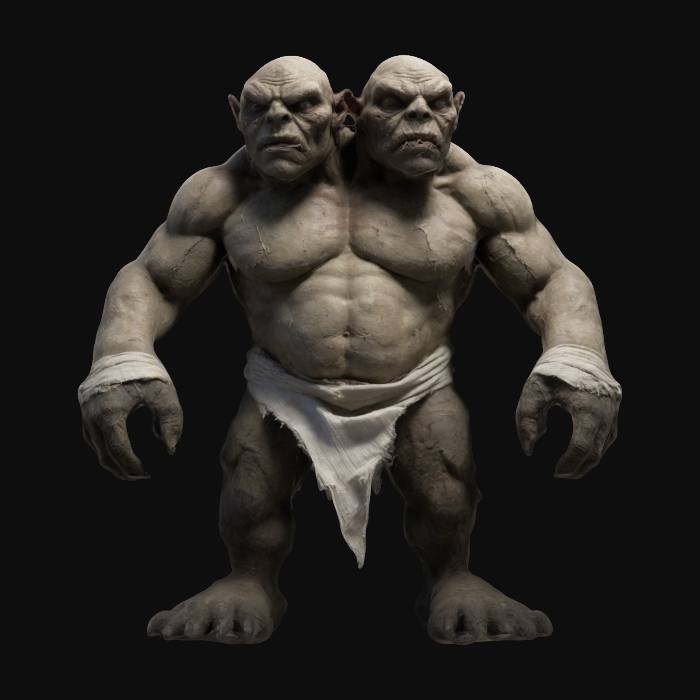
미적 점수 (1~10점): 6